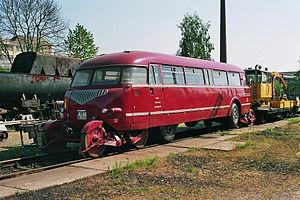
Un autocar sur rails est un autocar adapté à la voie ferrée, sorte d'autorail léger, avec essieux ou boggie, dérivé d'un châssis d'autocar.